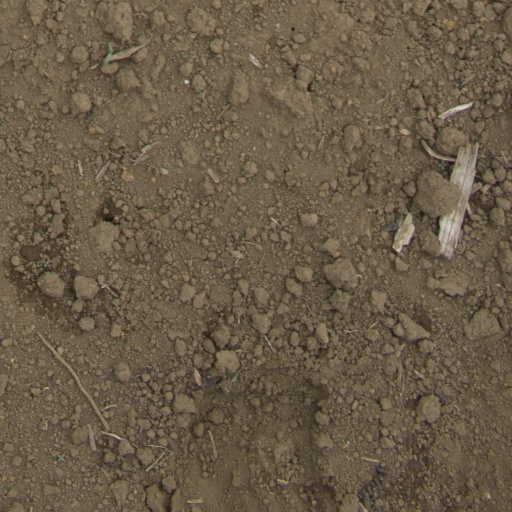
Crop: Jerusalem artichoke